San Salvador

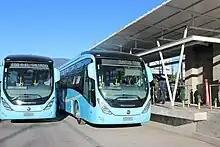
SITRAMSS bus system

La Plaza Gerardo Barrios, also known as the Civic Plaza, is located in the heart of the city. The statue that dominates the site, designed by Francisco Durini Cáseres, is dedicated to President Gerardo Barrios and was unveiled in 1909. It was the work of the sculptors Antonio and Carlos Ezeta, who were brothers. The figure, made of bronze, is placed on a pedestal of granite and depicts battle scenes and the shield of El Salvador.